Stocking

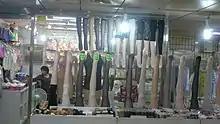
Stockings on display for sale in South Korea

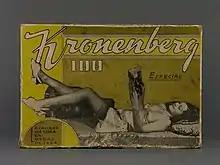
Kronenberg brand stocking from mid-20th century

Historically, even though the word "sock" is at least as ancient in origin, what men normally wore in the medieval period were referred to as hose.